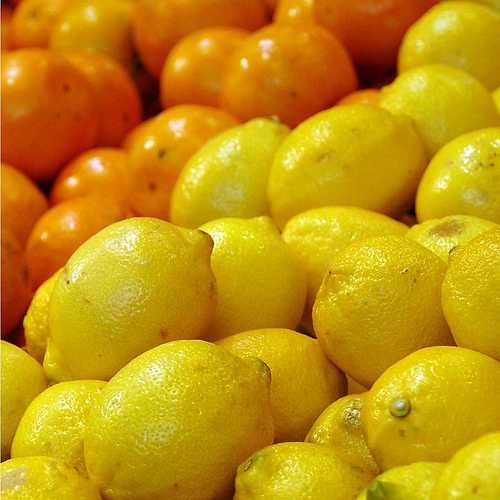
Label: Lemon